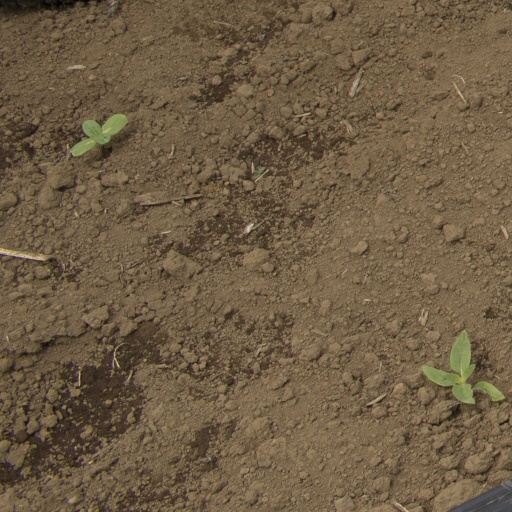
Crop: Jerusalem artichoke